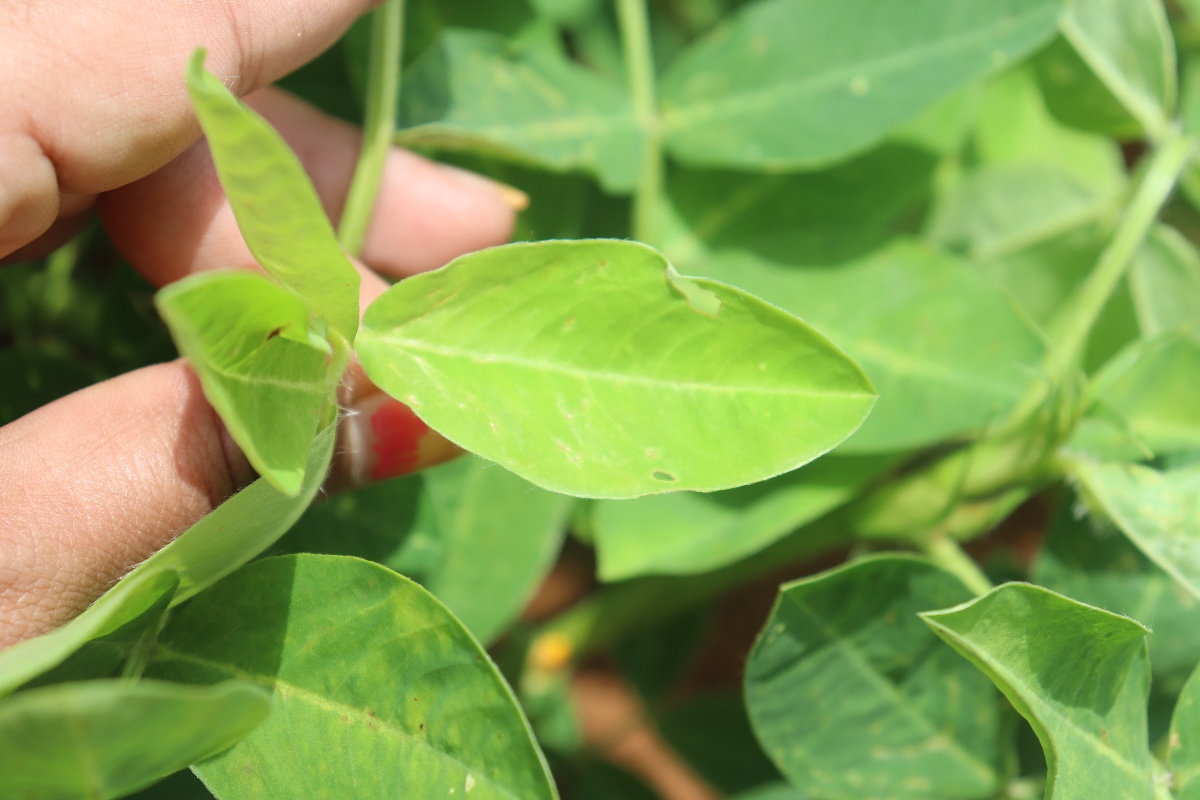
Label: healthy leaf